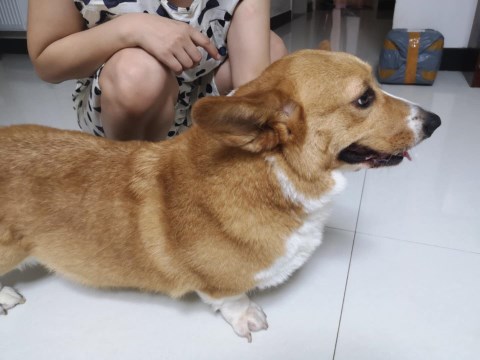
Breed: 2909-n000116-Cardigan